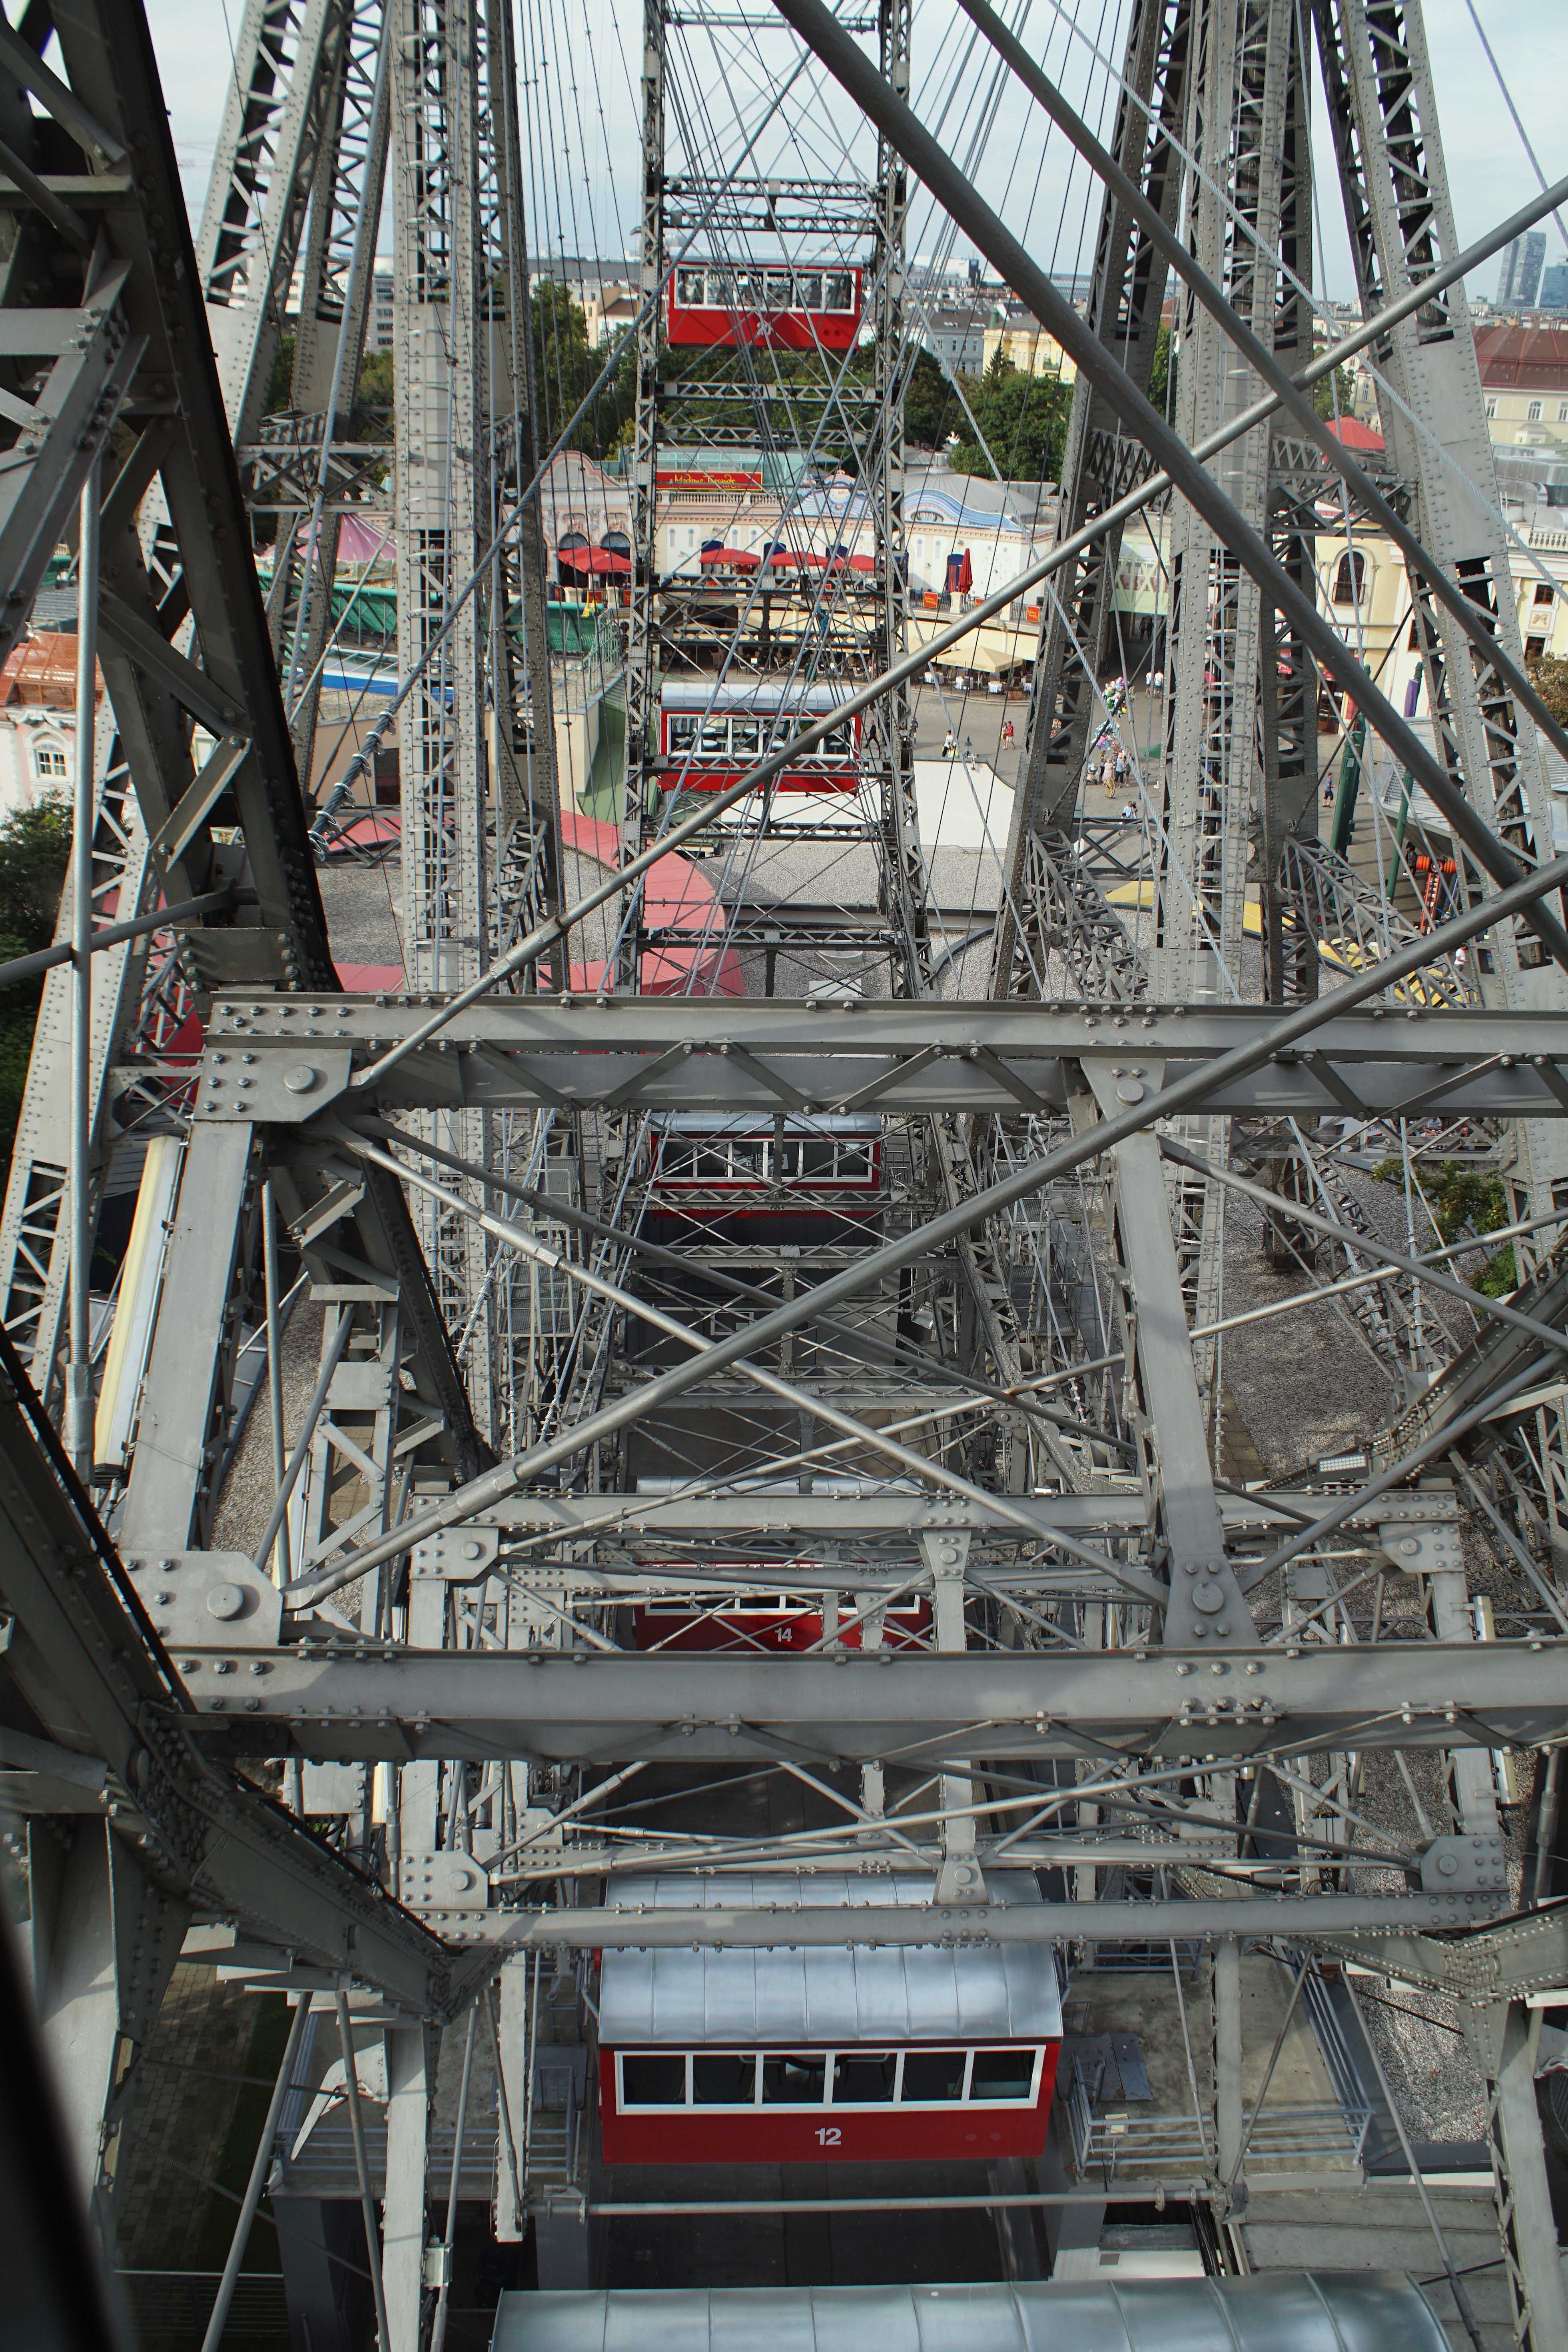
architecture, structure, steel, transport, construction, vehicle, ferris wheel, amusement park, ride, attraction, stadium, public transport, austria, vienna, tourist attraction, prater, sport venue